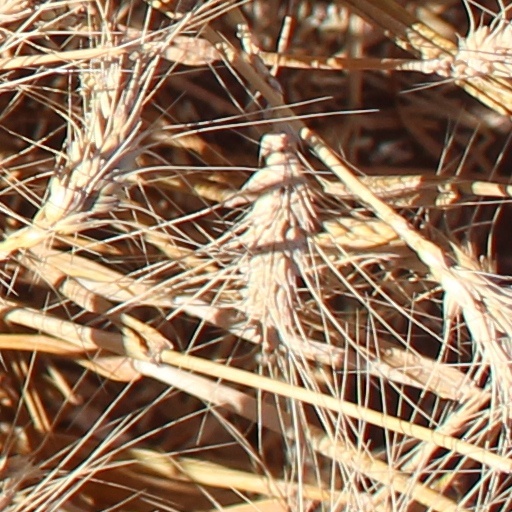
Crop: wheat